Michał Wiszniewski

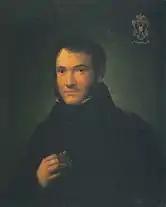
Michał Wiszniewski. Portrait by Rafał Hadziewicz

Wiszniewski graduated from the celebrated Krzemieniec Lyceum (secondary school), where he subsequently taught for a time.